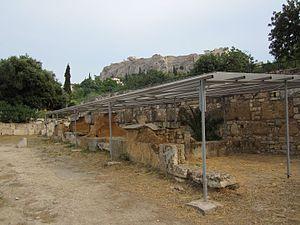
La Stoa sud I de l'agora d'Athènes était une stoa située au sud de l'agora d'Athènes entre l'Héliée et la fontaine Ennéacrounos. Elle a été construite vers les années -425--400, durant l'époque classique. La Stoa sud I a été utilisée jusqu'à environ -150, où elle a été remplacée par la Stoa sud II.